Hiemalora

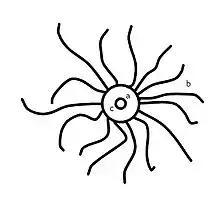
A simplified diagram of "Hiemalora pleiomorpha". A: discoidal main body, B: marginal set of rod-like radial elements (tentacles?) and C: circular protrusion in the centre of discoidal main body.

Hiemalora is a fossil of the Ediacaran biota, reaching around 3 cm in diameter, which superficially resembles a sea anemone. The genus has a sack-like body with faint radiating lines originally interpreted as tentacles, but discovery of a frond-like structure seemingly attached to some "Heimalora" has added weight to a competing interpretation: that it represents the holdfast of a larger organism.